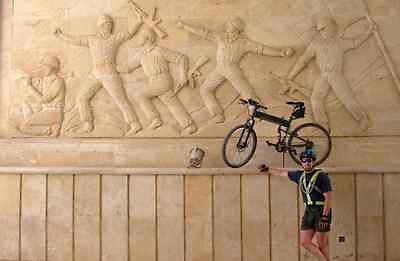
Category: bicycle